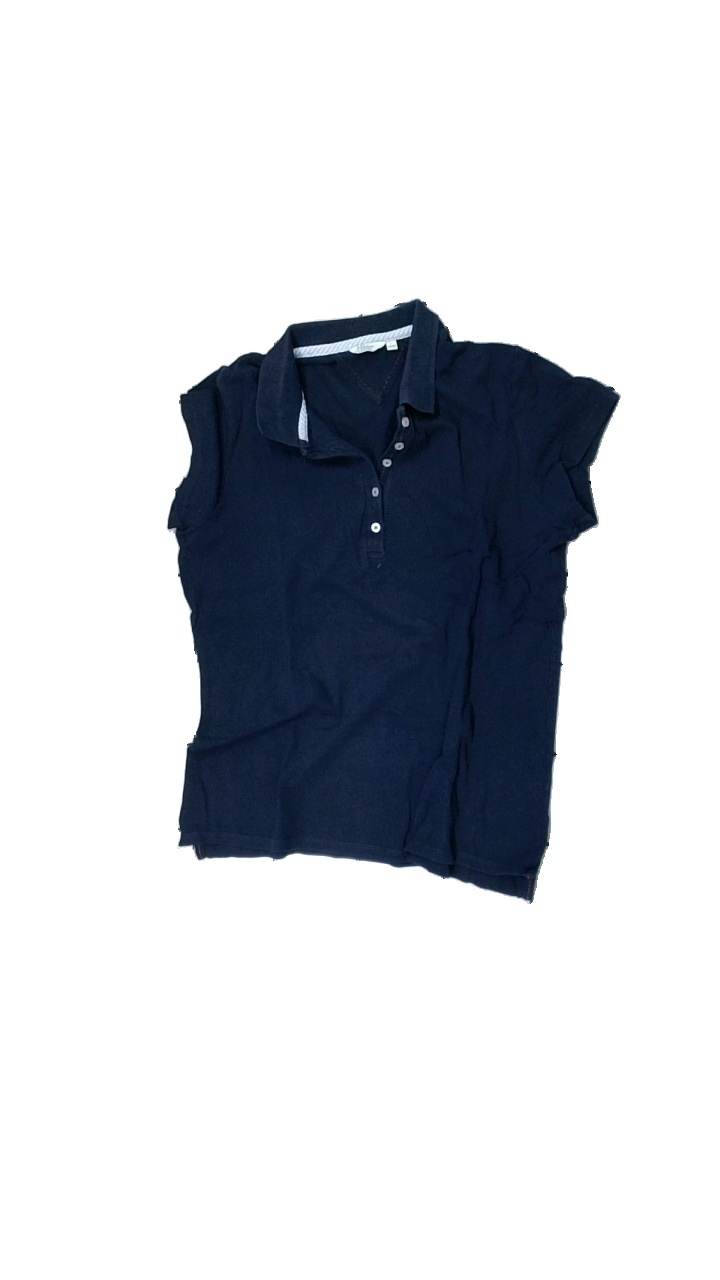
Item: T-shirt (Ladies)
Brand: Mira
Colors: Blue
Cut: Regular, Cropped
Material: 100% cotton
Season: All
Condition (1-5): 3
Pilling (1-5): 4
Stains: Minor
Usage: Recycle
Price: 50-100